Doug Collins (basketball)

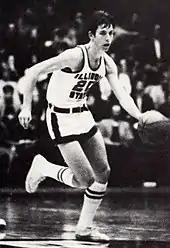
Collins as a sophomore at Illinois State

Collins was born in Christopher, Illinois. He grew up in Benton, Illinois, where his next-door neighbor was future film star John Malkovich. Collins enjoyed a successful high school basketball career at Benton Consolidated High School under coach Rich Herrin.